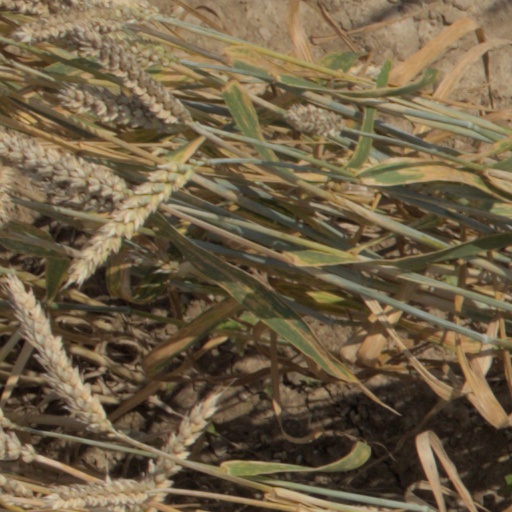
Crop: wheat